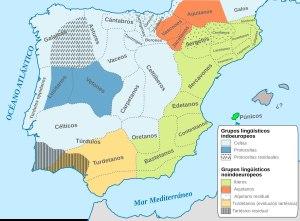
Les sedetani ou habitants de Sedeis en langue indigène entre ibère et celtique furent un peuple ibère dès le troisième siècles avant notre ère, situé dans la vallée de l'Èbre, en Espagne, proches des Jacetani.
Les Jacetani ou Iacetani étaient, d'après un ouvrage sur les Aragons, un peuple protohistorique et de l'Antiquité, concentrés autour d'une ville préromaine, dans la zone nord d'Aragon, avec les Pyrénées. Sa capitale était Iaca.
L'Aquitaine protohistorique est la région dénommée Aquitania par Jules César dans ses Commentaires sur la Guerre des Gaules et peuplée par des Aquitani de langue et culture proto-basques.
L’histoire des Basques comme dans la plupart des peuples dont les origines remontent à des temps pour lesquels il n'existe pas de traces écrites, donne lieu à de nombreuses études.